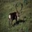
Label: deer